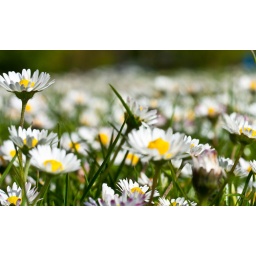
A fun shot of the local flowers that infect the parks and grass in England.